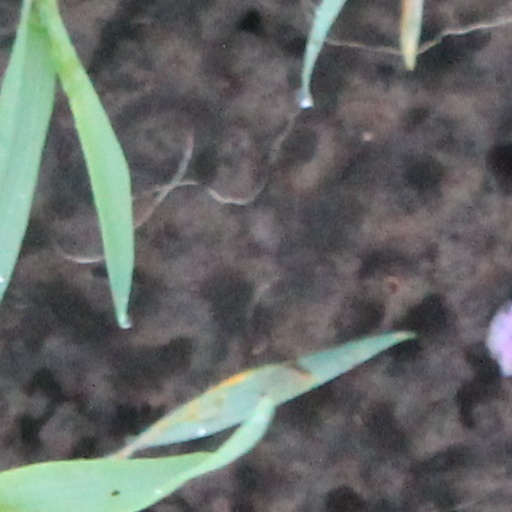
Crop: wheat